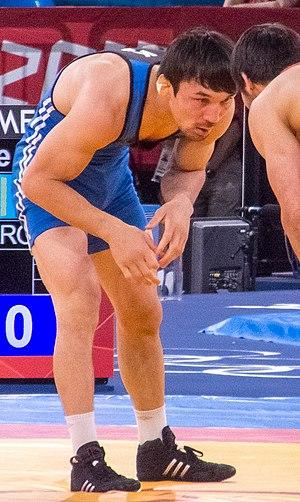
Akzhurek Tanatarov, né le 3 septembre 1986 à Taraz, alors Djamboul, est un lutteur libre kazakh.